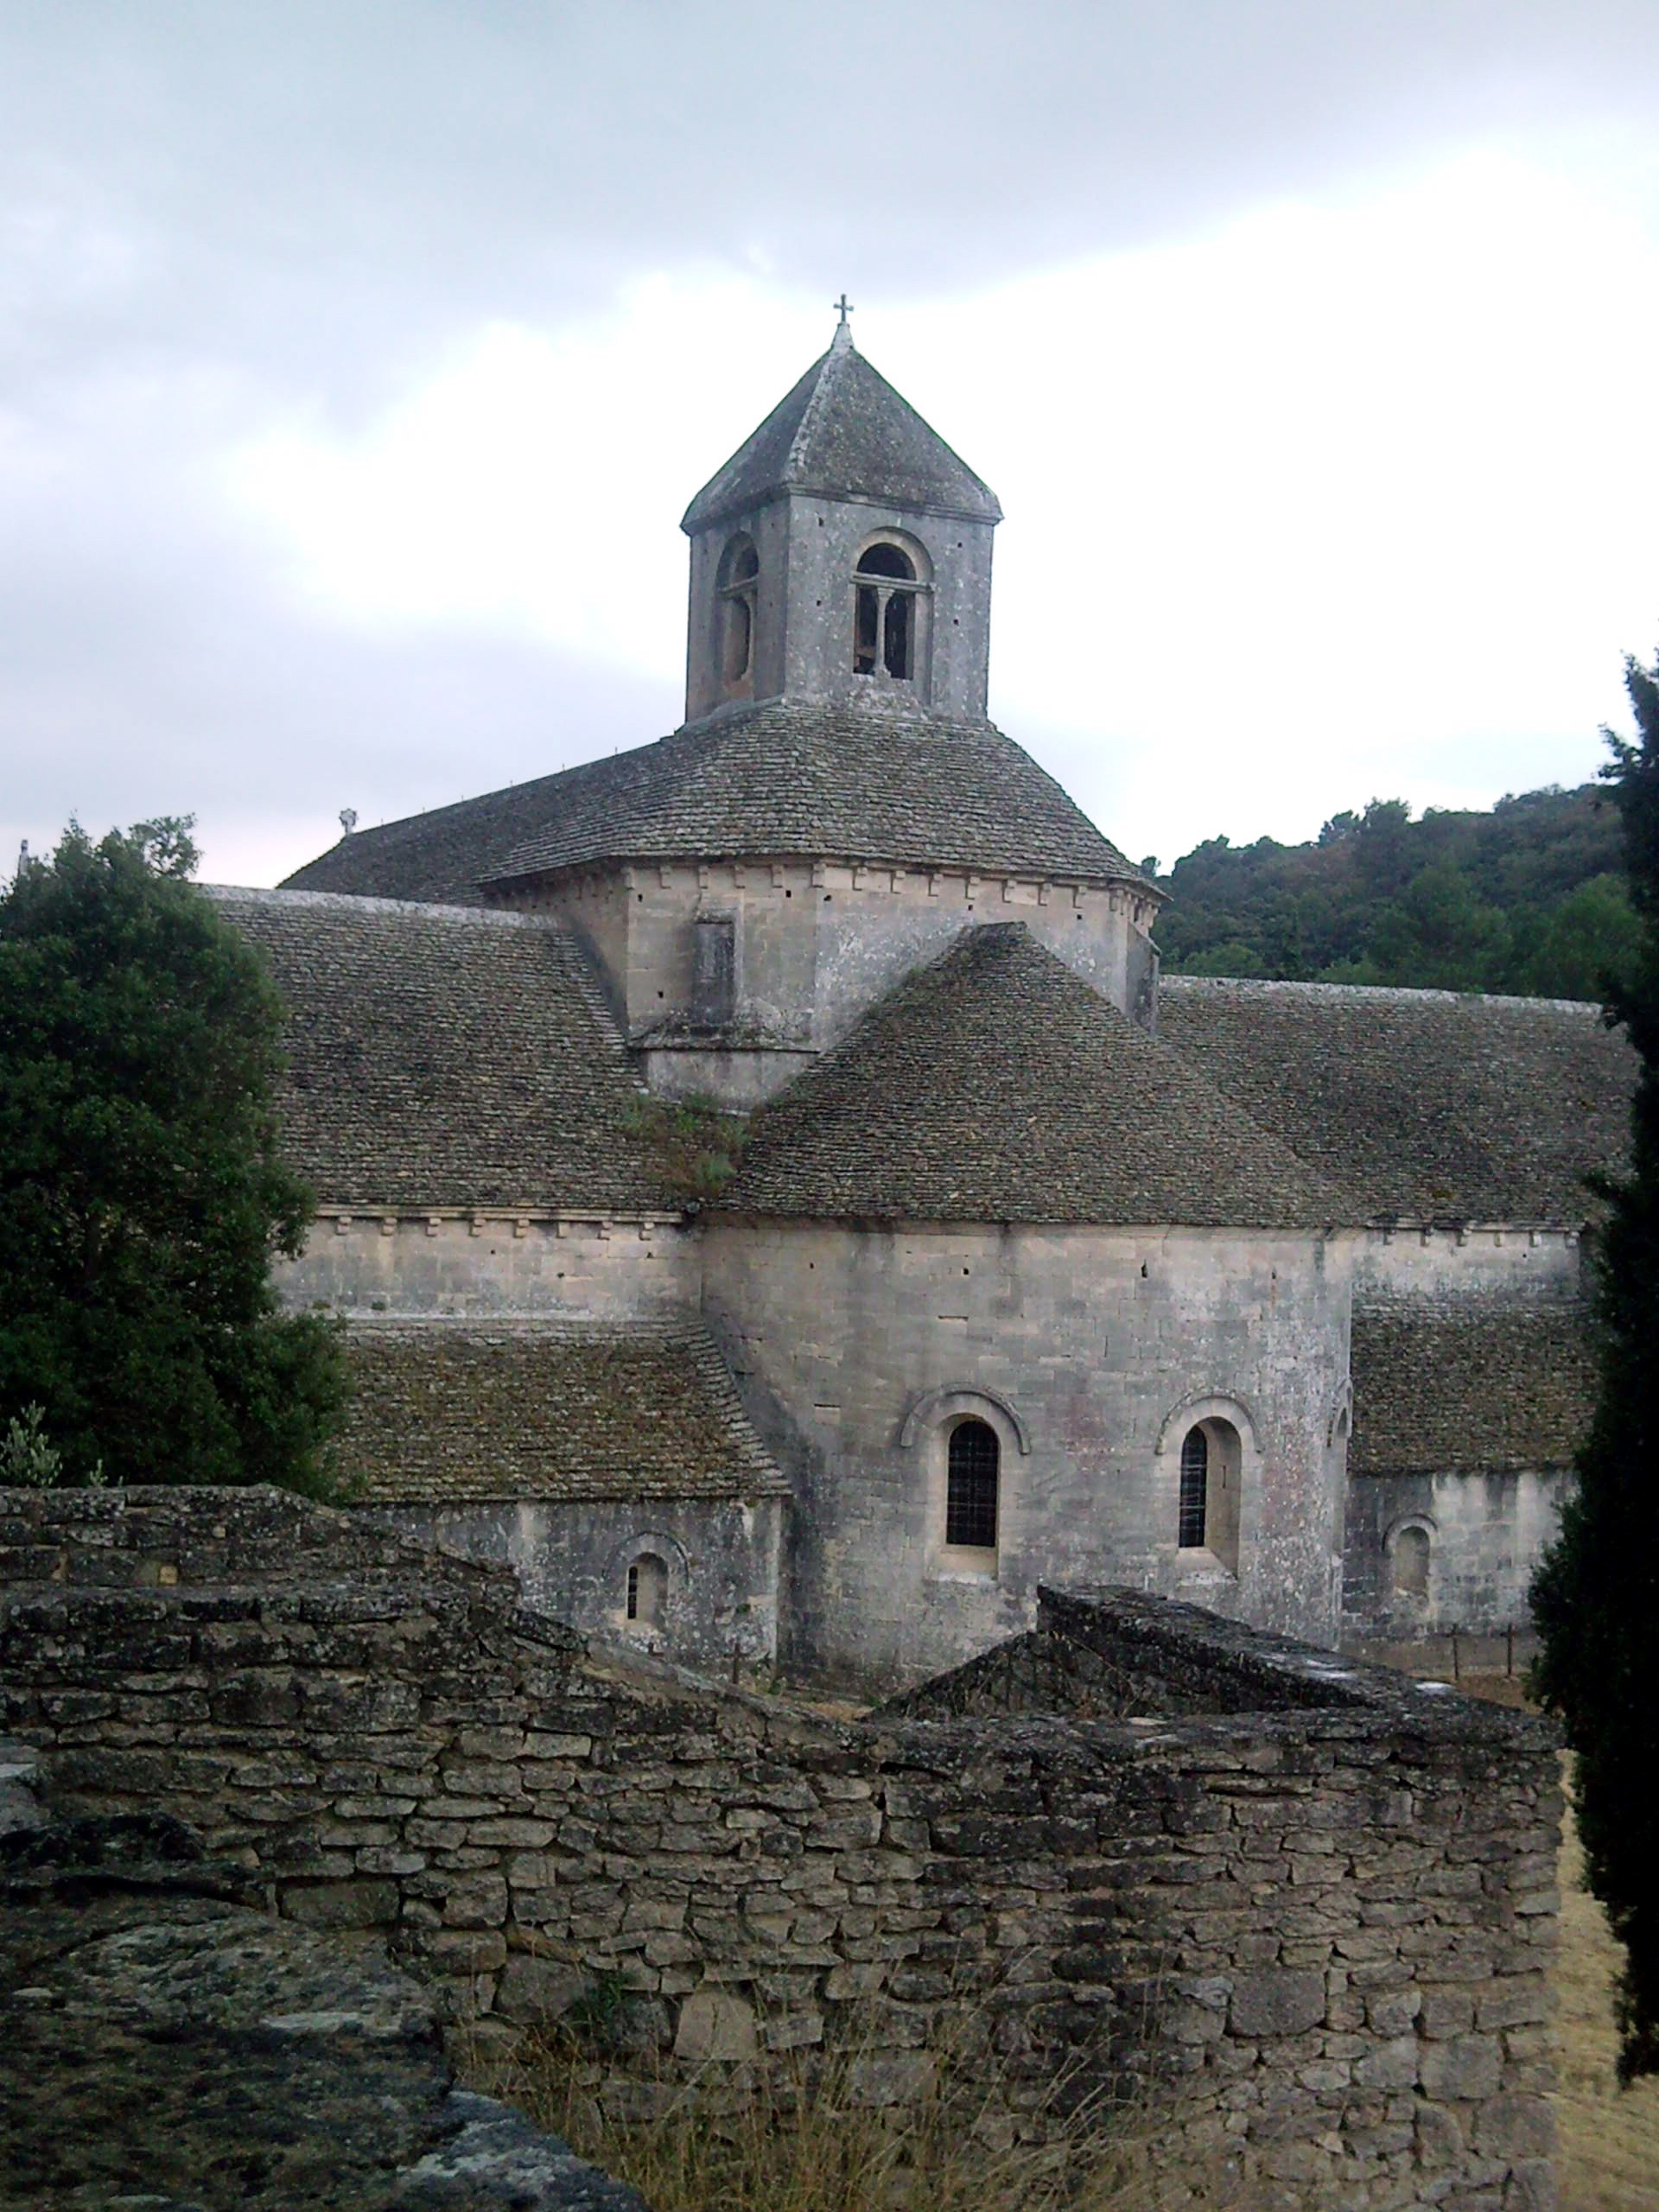
building, chateau, village, france, church, chapel, place of worship, stones, monastery, abbey, luberon, spanish missions in california